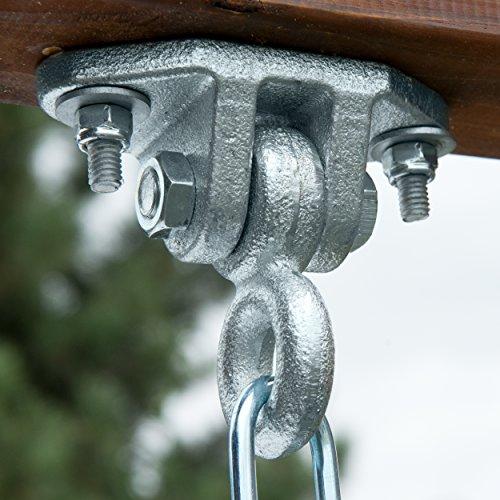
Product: Swing-N-Slide NE 4888 Extra Duty Swing Hangers - Safe, Reliable Heavy Duty Swing Hangers for Backyard Playsets, Outdoor Swing Sets, Playground Swings for Kids, Steel
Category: Toys & Games | Sports & Outdoor Play | Play Sets & Playground Equipment | Parts & Hardware
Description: Includes one pair of swing hangers.
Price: $24.99
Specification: ProductDimensions:3.4x9x8.2inches|ItemWeight:1pounds|ShippingWeight:4.45pounds(Viewshippingratesandpolicies)|ASIN:B000I19DAO|Itemmodelnumber:NE4888|Manufacturerrecommendedage:36months-10years